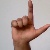
The image shows a hand gesture representing the letter 'L' in Indian Sign Language.